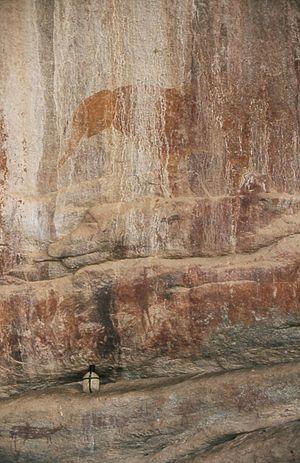
Les San sont un ensemble de peuples autochtones d'Afrique australe. Le terme San tend à remplacer Bochiman, utilisé durant la période de la colonisation.